Gus March-Phillipps

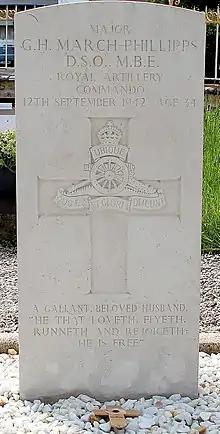
Grave of Gus March-Phillipps, Saint-Laurent-sur-Mer, Normandy, France

March-Phillipps married fellow SOE agent Marjorie Stewart (an actress before and after the war, later Lady Marling) on 18 April 1942.